Robert Masters (historian)

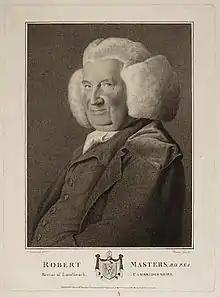
Robert Masters, 1814 engraving by George Facius after Thomas Kerrich.

Robert Masters (1713–1798) was an English clergyman and academic, known as the historian of Corpus Christi College, Cambridge.